Regency council of Otto of Greece

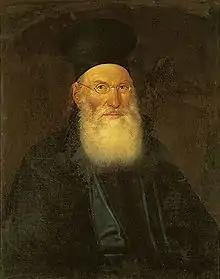
Theoklitos Farmakidis, one of the leading proponents of the autocephaly of the Church of Greece

Maurer was tasked with the issue as part of his portfolio. A Protestant, and in line with the regency's centralizing policies, he favoured bringing the Church under firm state control. For this, Maurer relied chiefly on the advice of Theoklitos Farmakidis, an Orthodox cleric who was also a prominent figure of the Modern Greek Enlightenment. Farmakidis was a member of the seven-man commission appointed by Maurer to examine ecclesiastical matters. This was chaired by Spyridon Trikoupis (who along with being President of the Ministerial Council and Foreign Minister was also the Minister for Ecclesiastical and Education Affairs), with Farmakidis, Panoutsos Notaras, , , Bishop of Ardamerion, and Bishop Paisios of Elaia and Messenia, as members. The composition of the commission predetermined its recommendations: the lay members were in the majority, and Farmakidis, Trikoupis, Schinas and Vyzantios were known to have liberal views, and represented a small but influential intelligentsia that saw in the War of Independence a struggle for freedom not only from Ottoman tyranny, but also from the Patriarchate. For the liberals, the new Greek kingdom was the only legitimate national authority, and the Church simply another branch of administration. The liberal intelligentsia, educated in Western Europe, also distrusted the Church hierarchy, whom it regarded as uneducated, venal and reactionary; while the Patriarch, who was subject to both Ottoman and Russian influence, was to be prevented from interfering in the internal affairs of the Greek kingdom.